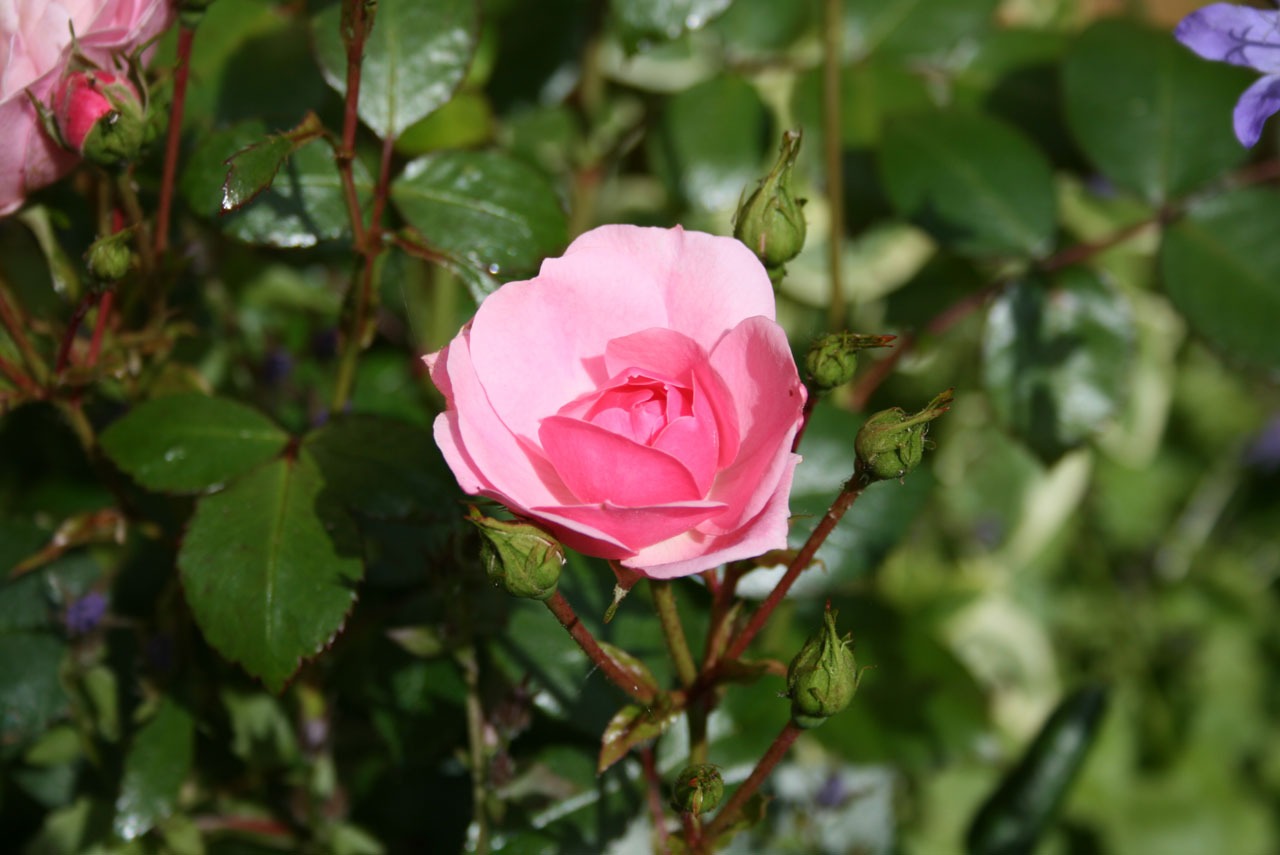
blossom, plant, flower, petal, rose, green, macro, botany, garden, pink, flora, display, single, bright, growing, flowerbed, fragile, attractive, floribunda, flowering plant, garden roses, rose family, land plant, rosa centifolia, rose order, rosa rubiginosa